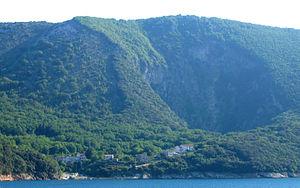
Merag est une localité de Croatie située dans la municipalité de Cres, dans le comitat de Primorje-Gorski Kotar. En 2001, la localité comptait 3 habitants.